Azaria Alon

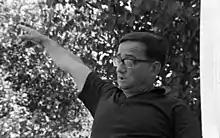
Alon 1969

Azaria Alon was born in Ukraine. His family immigrated to Palestine in 1925, settling on Kfar Yehezkel, a moshav in the Jezreel Valley. They moved to Kiryat Haim in 1932, the year in which he graduated from the Hebrew Reali School. Alon returned to the Jezreel Valley at the age of 20 to live on Kibbutz Beit HaShita. In 1952, he married Reut, with whom he had four children.